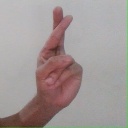
अक्षर: र